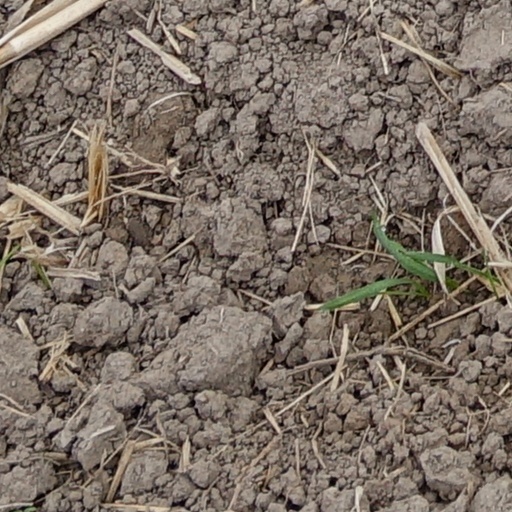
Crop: wheat